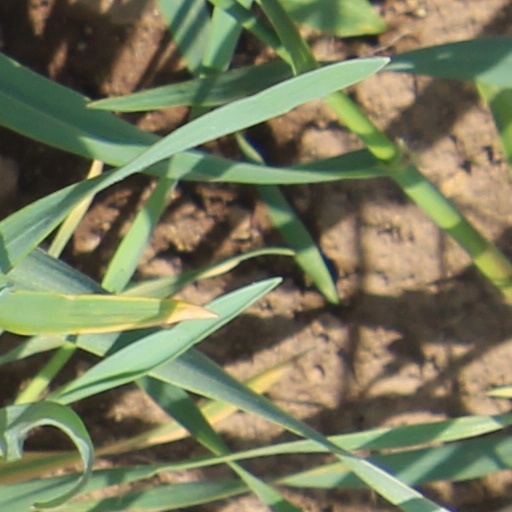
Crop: wheat